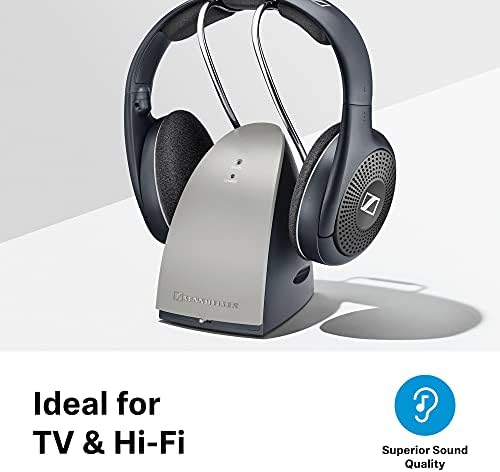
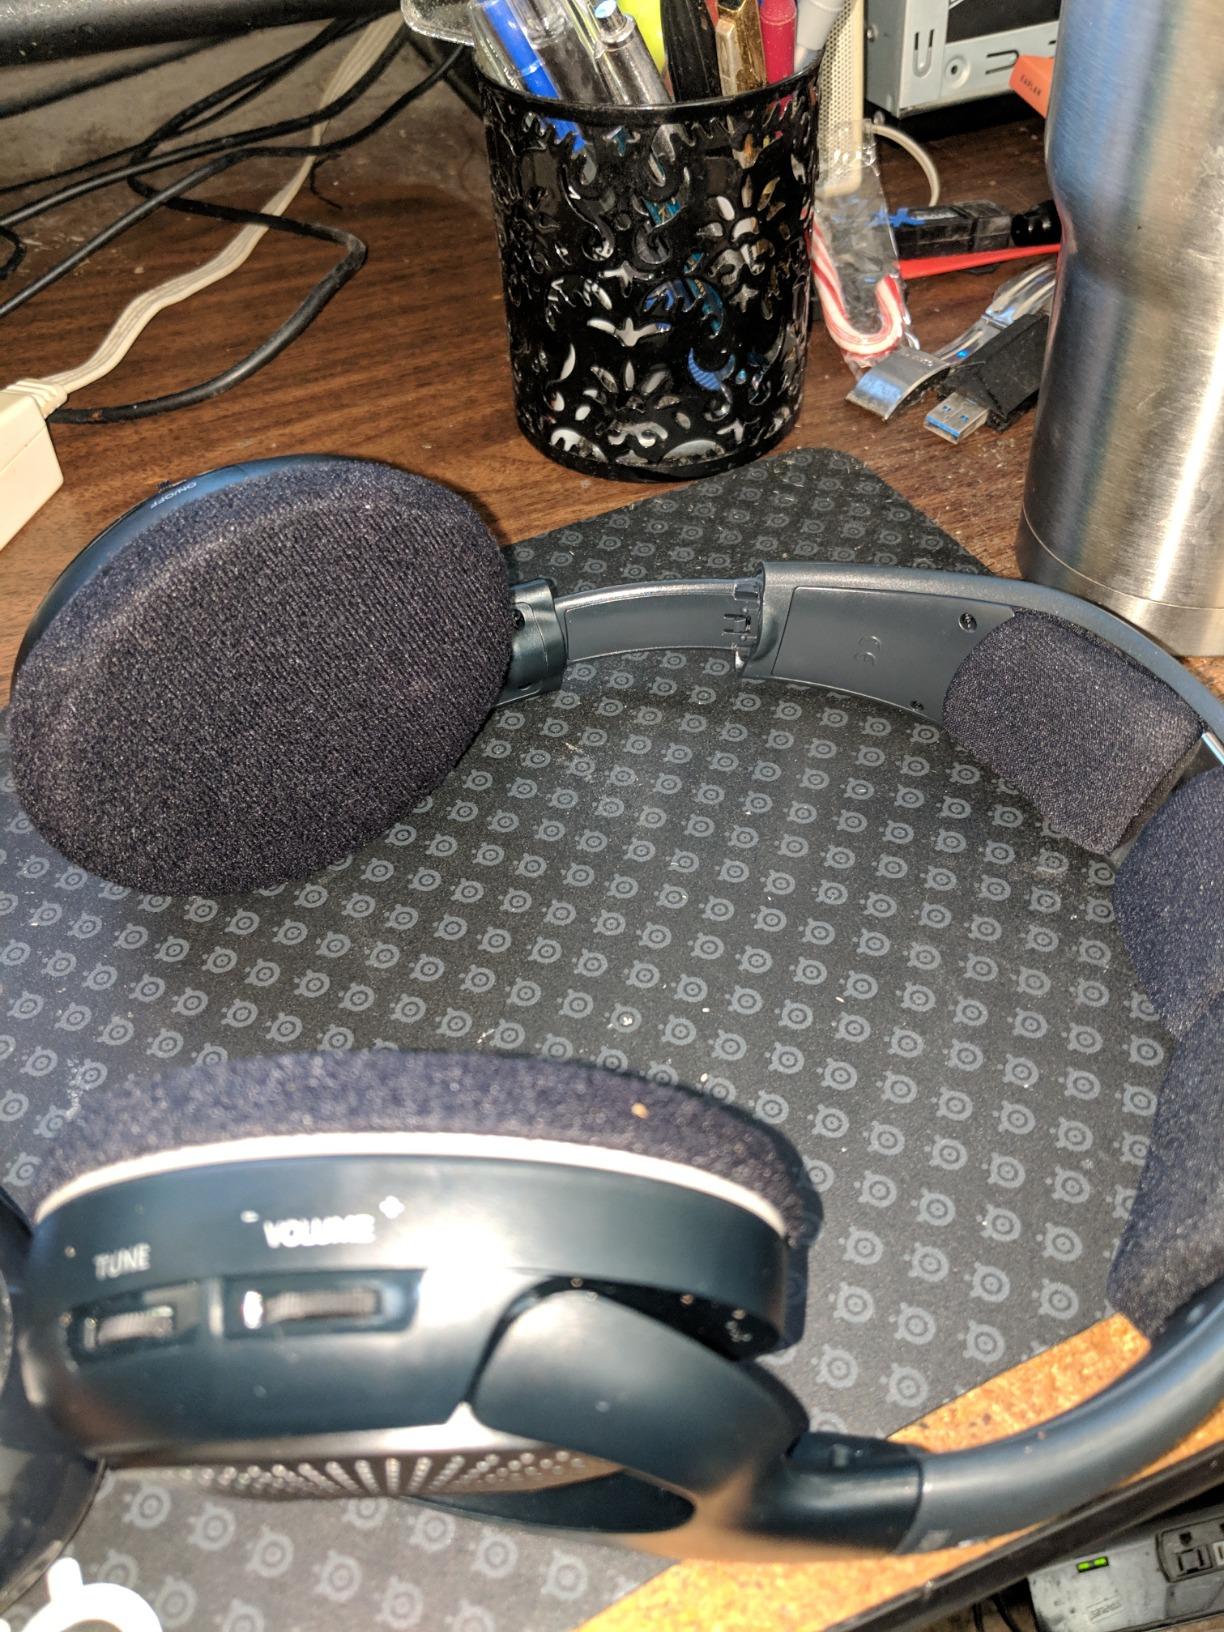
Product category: headphones
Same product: yes